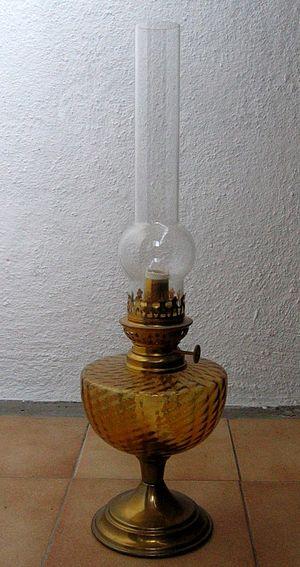
Une lampe à pétrole (copie d'ancien). Prise par moi-même le 30 juin 2006. Domaine Public.
L'éclairage est l'ensemble des moyens qui permettent à l'homme de doter son environnement des conditions de luminosité qu'il estime nécessaires à son activité ou son agrément. L'éclairage associe une source lumineuse et d'éventuels dispositifs de type batteries, luminaires ou miroir/puits de lumière.